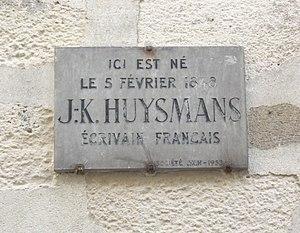
Plaque apposée au n° 9 de la rue Suger, Paris 6e, où naquit l'écrivain Joris-Karl Huysmans (1848-1907) le 5 février 1848.
Joris-Karl Huysmans [ɥismɑ̃ːs], nom de plume de Charles Marie Georges Huysmans, est un écrivain et critique d'art français, né le 5 février 1848 à Paris et mort dans la même ville le 12 mai 1907.
La rue Suger est une voie située dans le quartier de la Monnaie dans le 6ᵉ arrondissement de Paris.